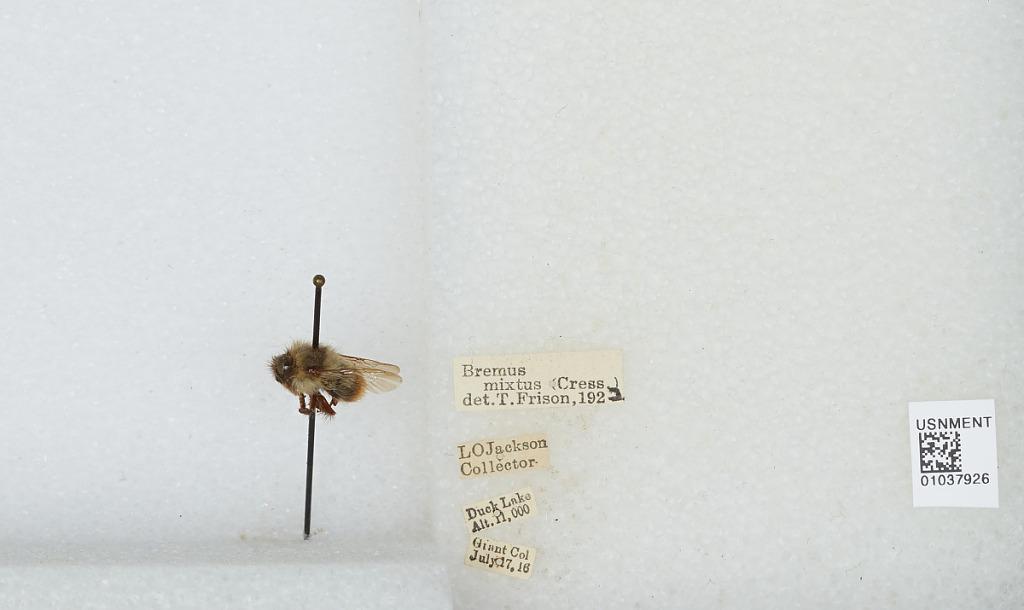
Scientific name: Bombus (Pyrobombus) mixtus Cresson
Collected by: L. Jackson
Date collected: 1916-7-17
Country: United States
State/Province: Colorado
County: Park
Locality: Duck Lake
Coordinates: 39.7, -107.323
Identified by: Frison